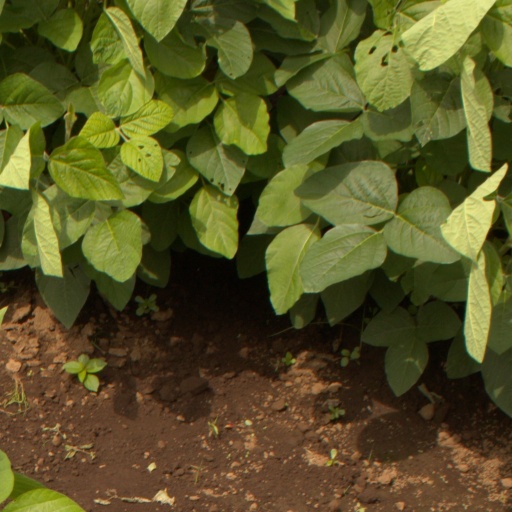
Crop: soybean